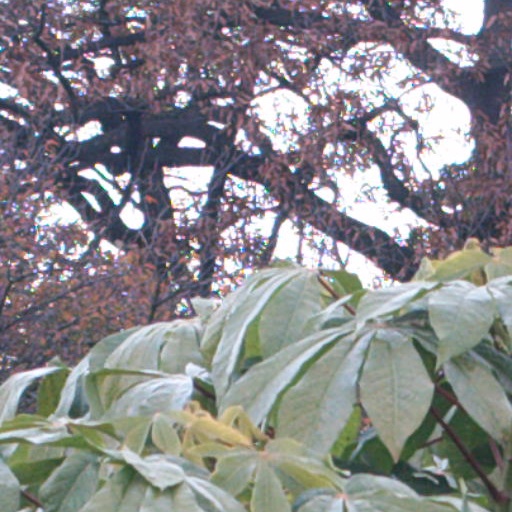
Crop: cassava